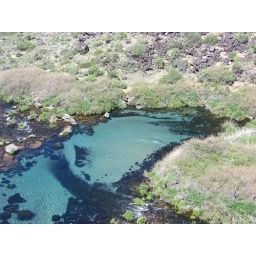
This is looking above Box canyon the water is so clear and beautiful